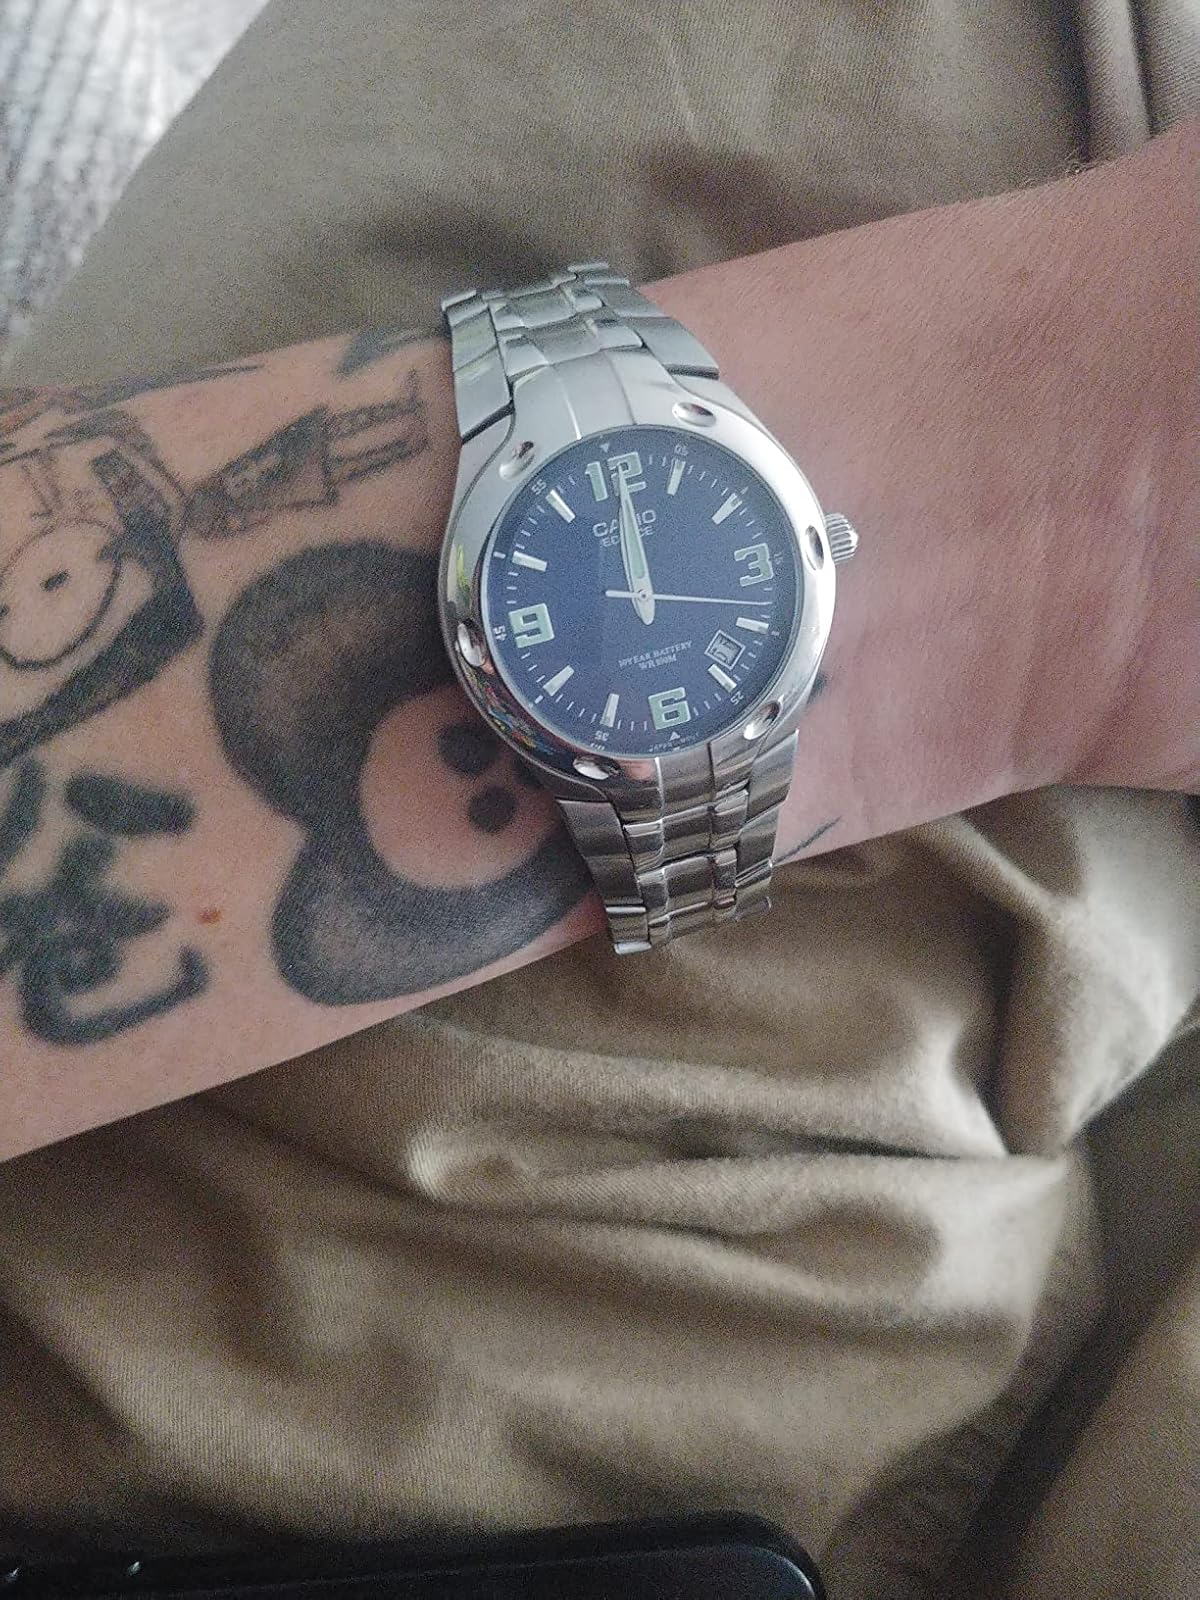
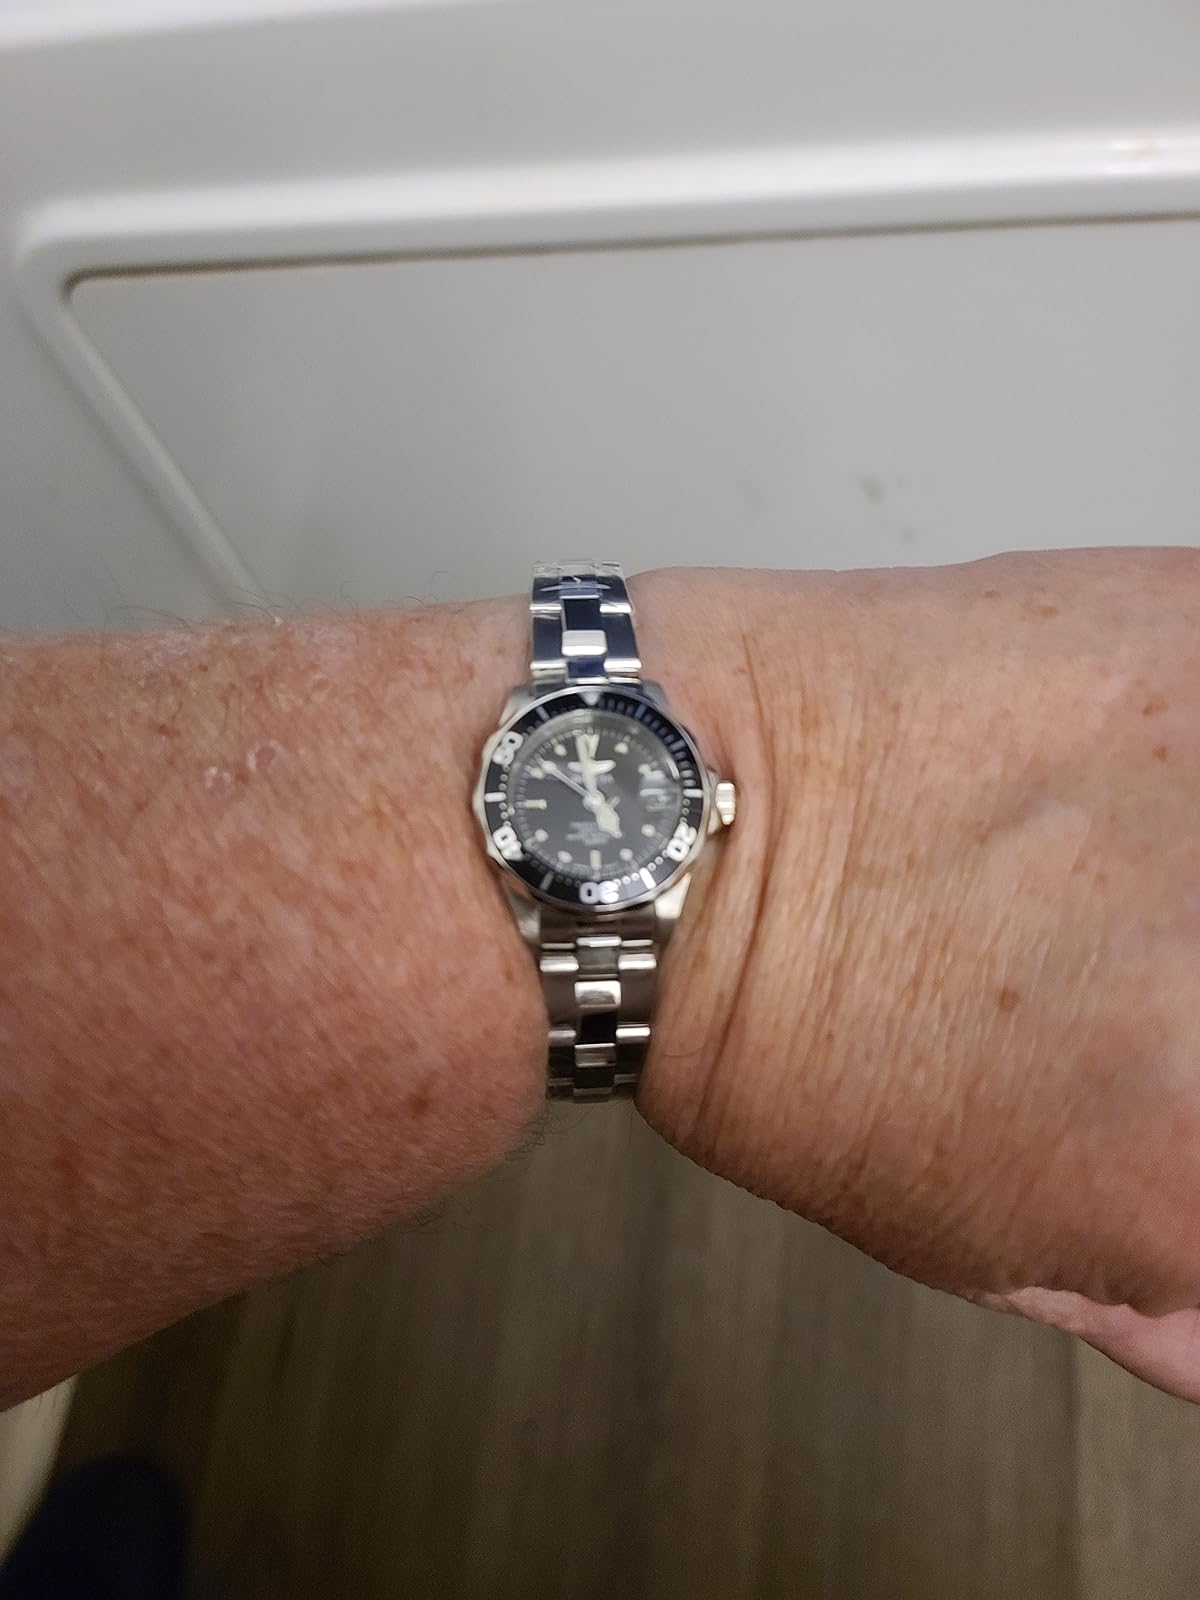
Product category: accessories_watch
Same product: no